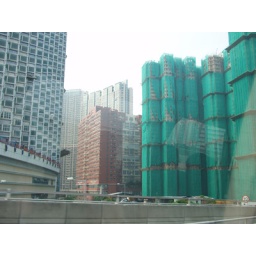
from within a car on a bridge